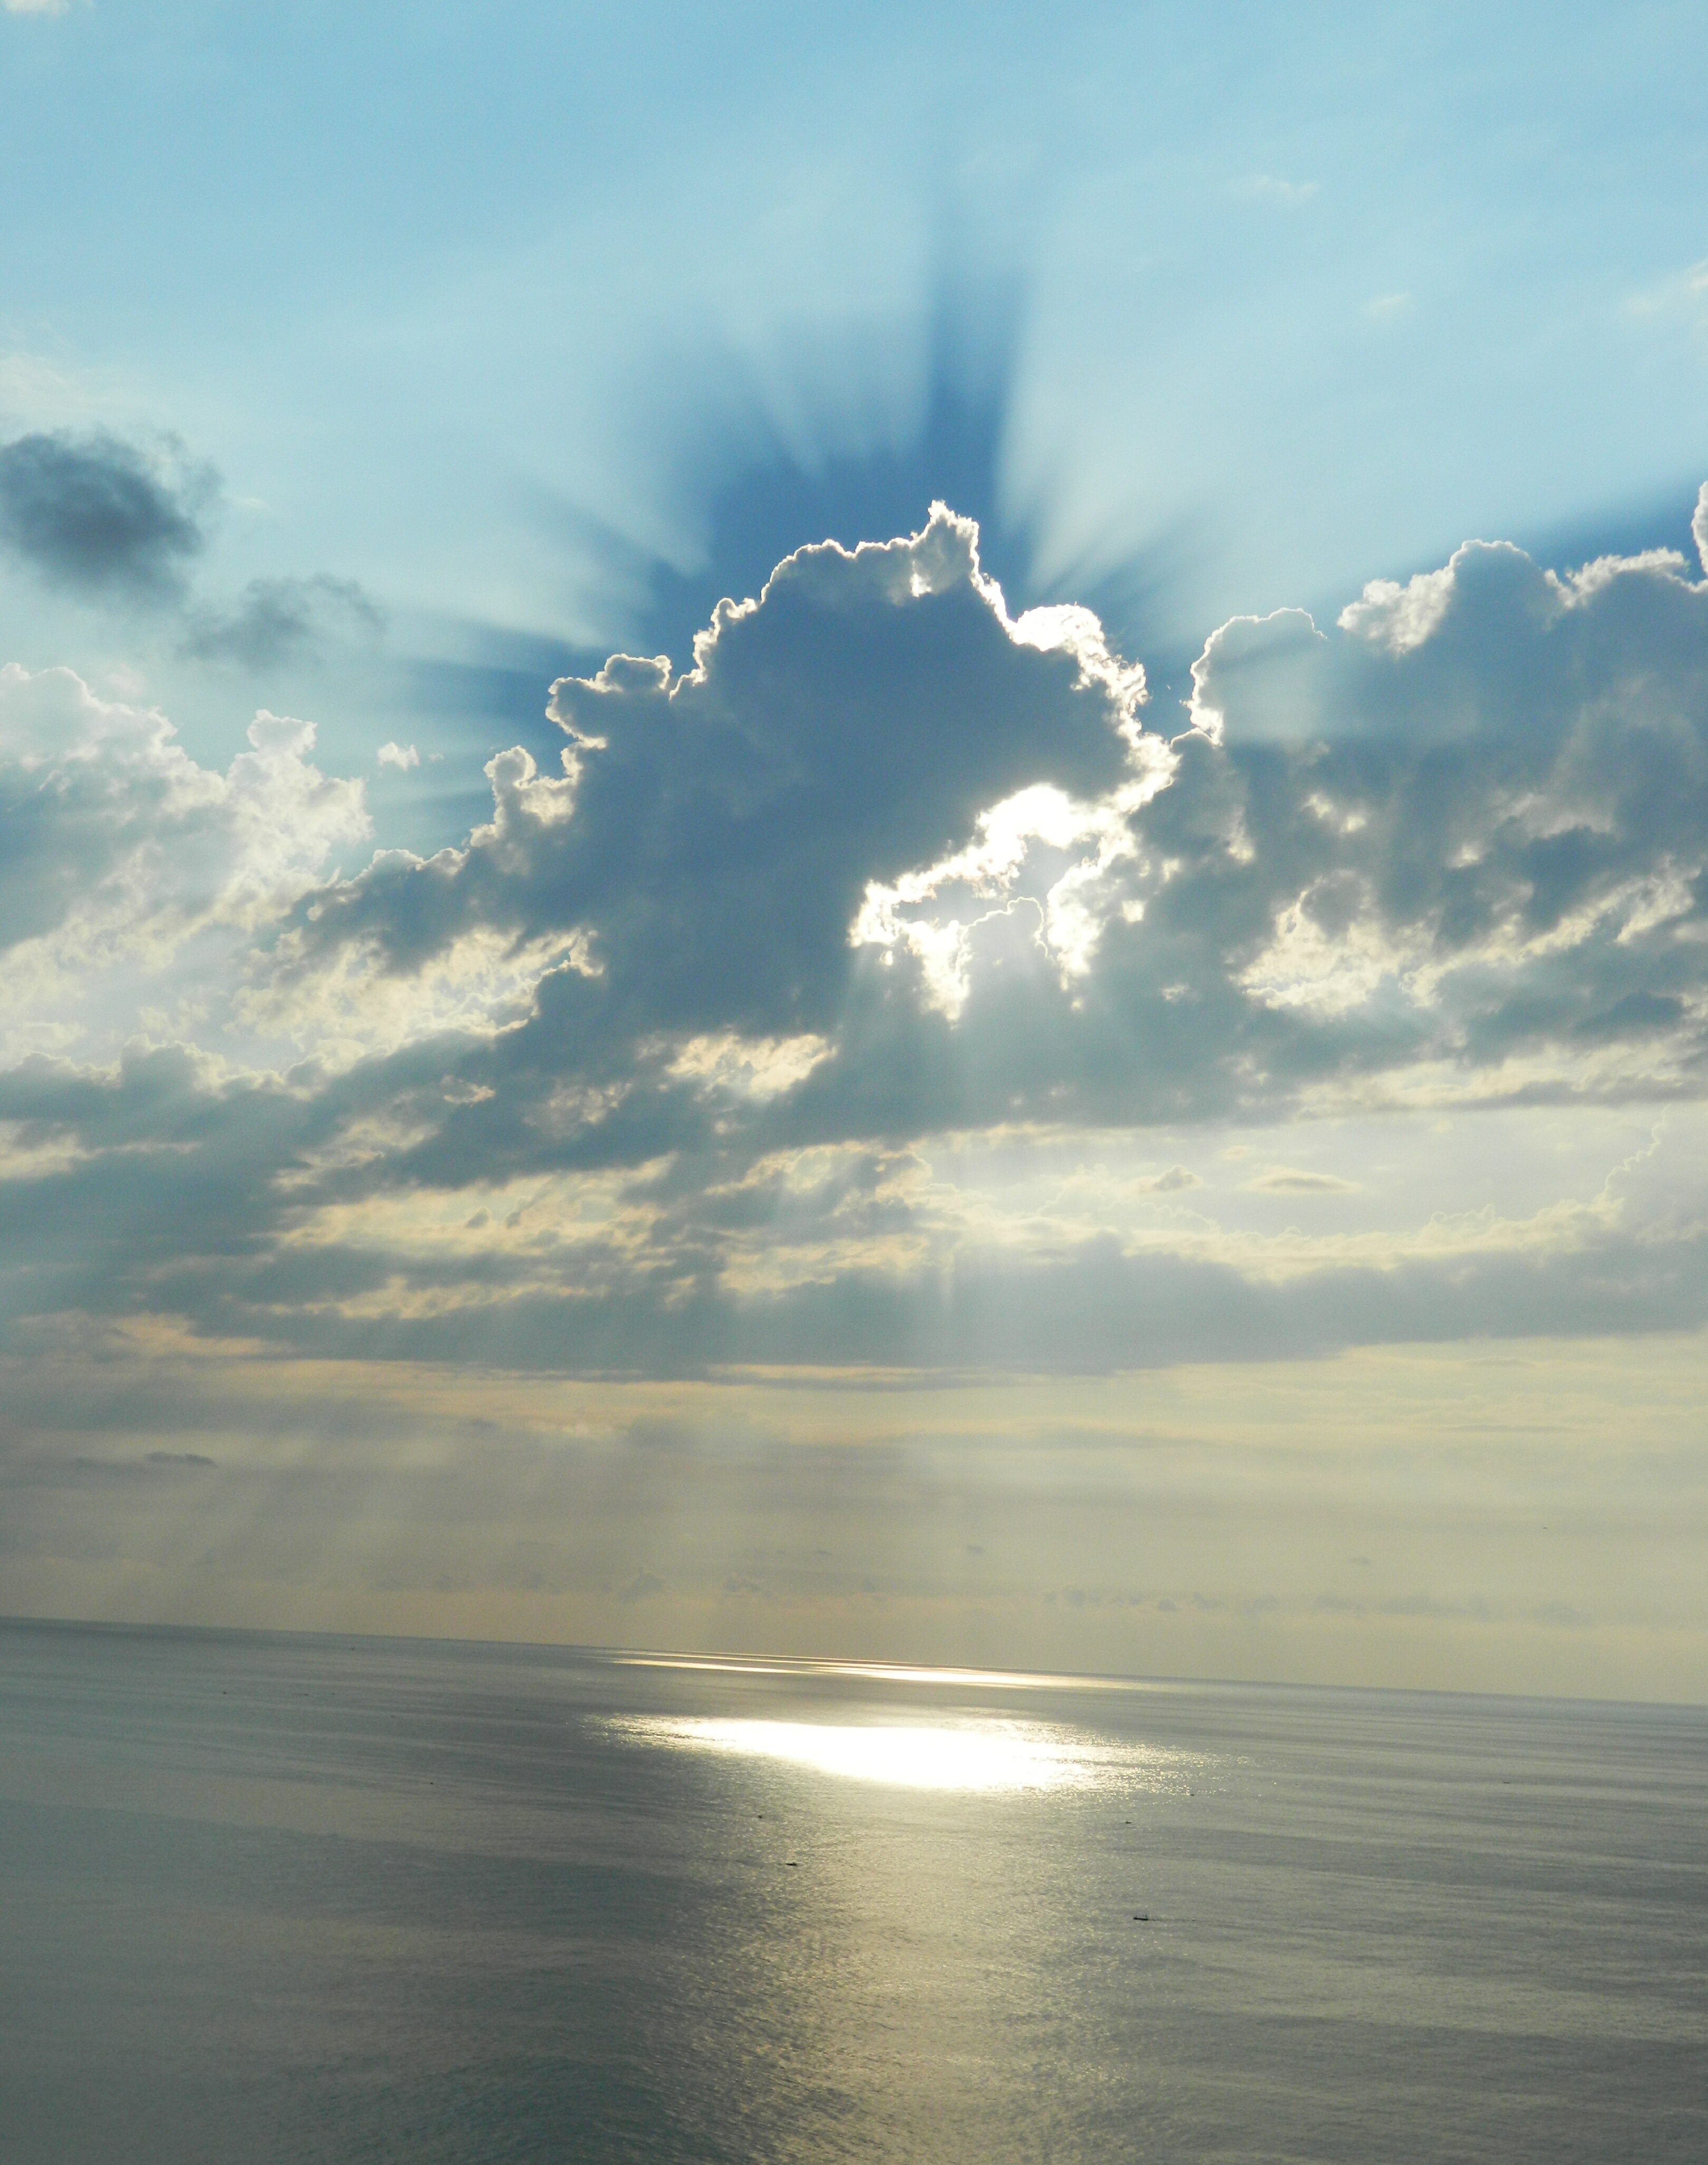
beach, sea, coast, water, ocean, horizon, light, cloud, sky, sunshine, sun, sunrise, sunset, sunlight, morning, wave, dawn, atmosphere, dusk, reflection, seascape, clouds, daylight, meteorological phenomenon, atmospheric phenomenon, wind wave